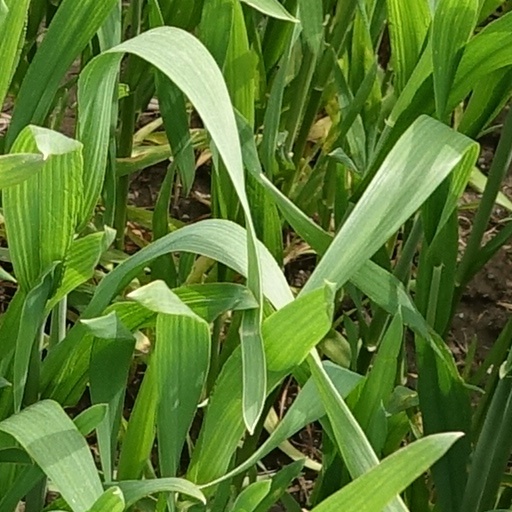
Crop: wheat